Alfred Sutro

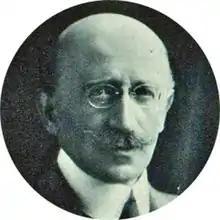
Sutro in later years

Alfred Sutro OBE (7 August 1863 – 11 September 1933) was an English dramatist, writer and translator. In addition to a succession of successful plays of his own in the first quarter of the 20th century, Sutro made the first English translations of works by the Belgian writer Maurice Maeterlinck.